Mamu, Queensland

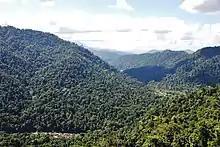
View from the Mamu Tropical Skywalk of the rainforest and Johnstone River, 2017

Despite the name, the Mamu Rainforest Tropical Skywalk is actually just outside of the locality in neighbouring Wooroonooran. It is on the Palmerston Highway not far from Crawfords Lookout.